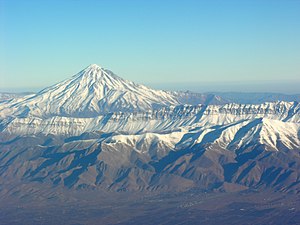
Alpiderne
Luftfoto af Damavand
Alpiderne eller den alpinske bjergkæde er bæltet af bjergkæder, der løber primært langs den eurasiske kontinentalplades sydlige kant fra Atlanterhavet gennem bl.a. Alperne og Himalaya til Sydøstasien. I dette bælte forekommer omkring 17 procent af de kraftigste jordskælv på kloden.